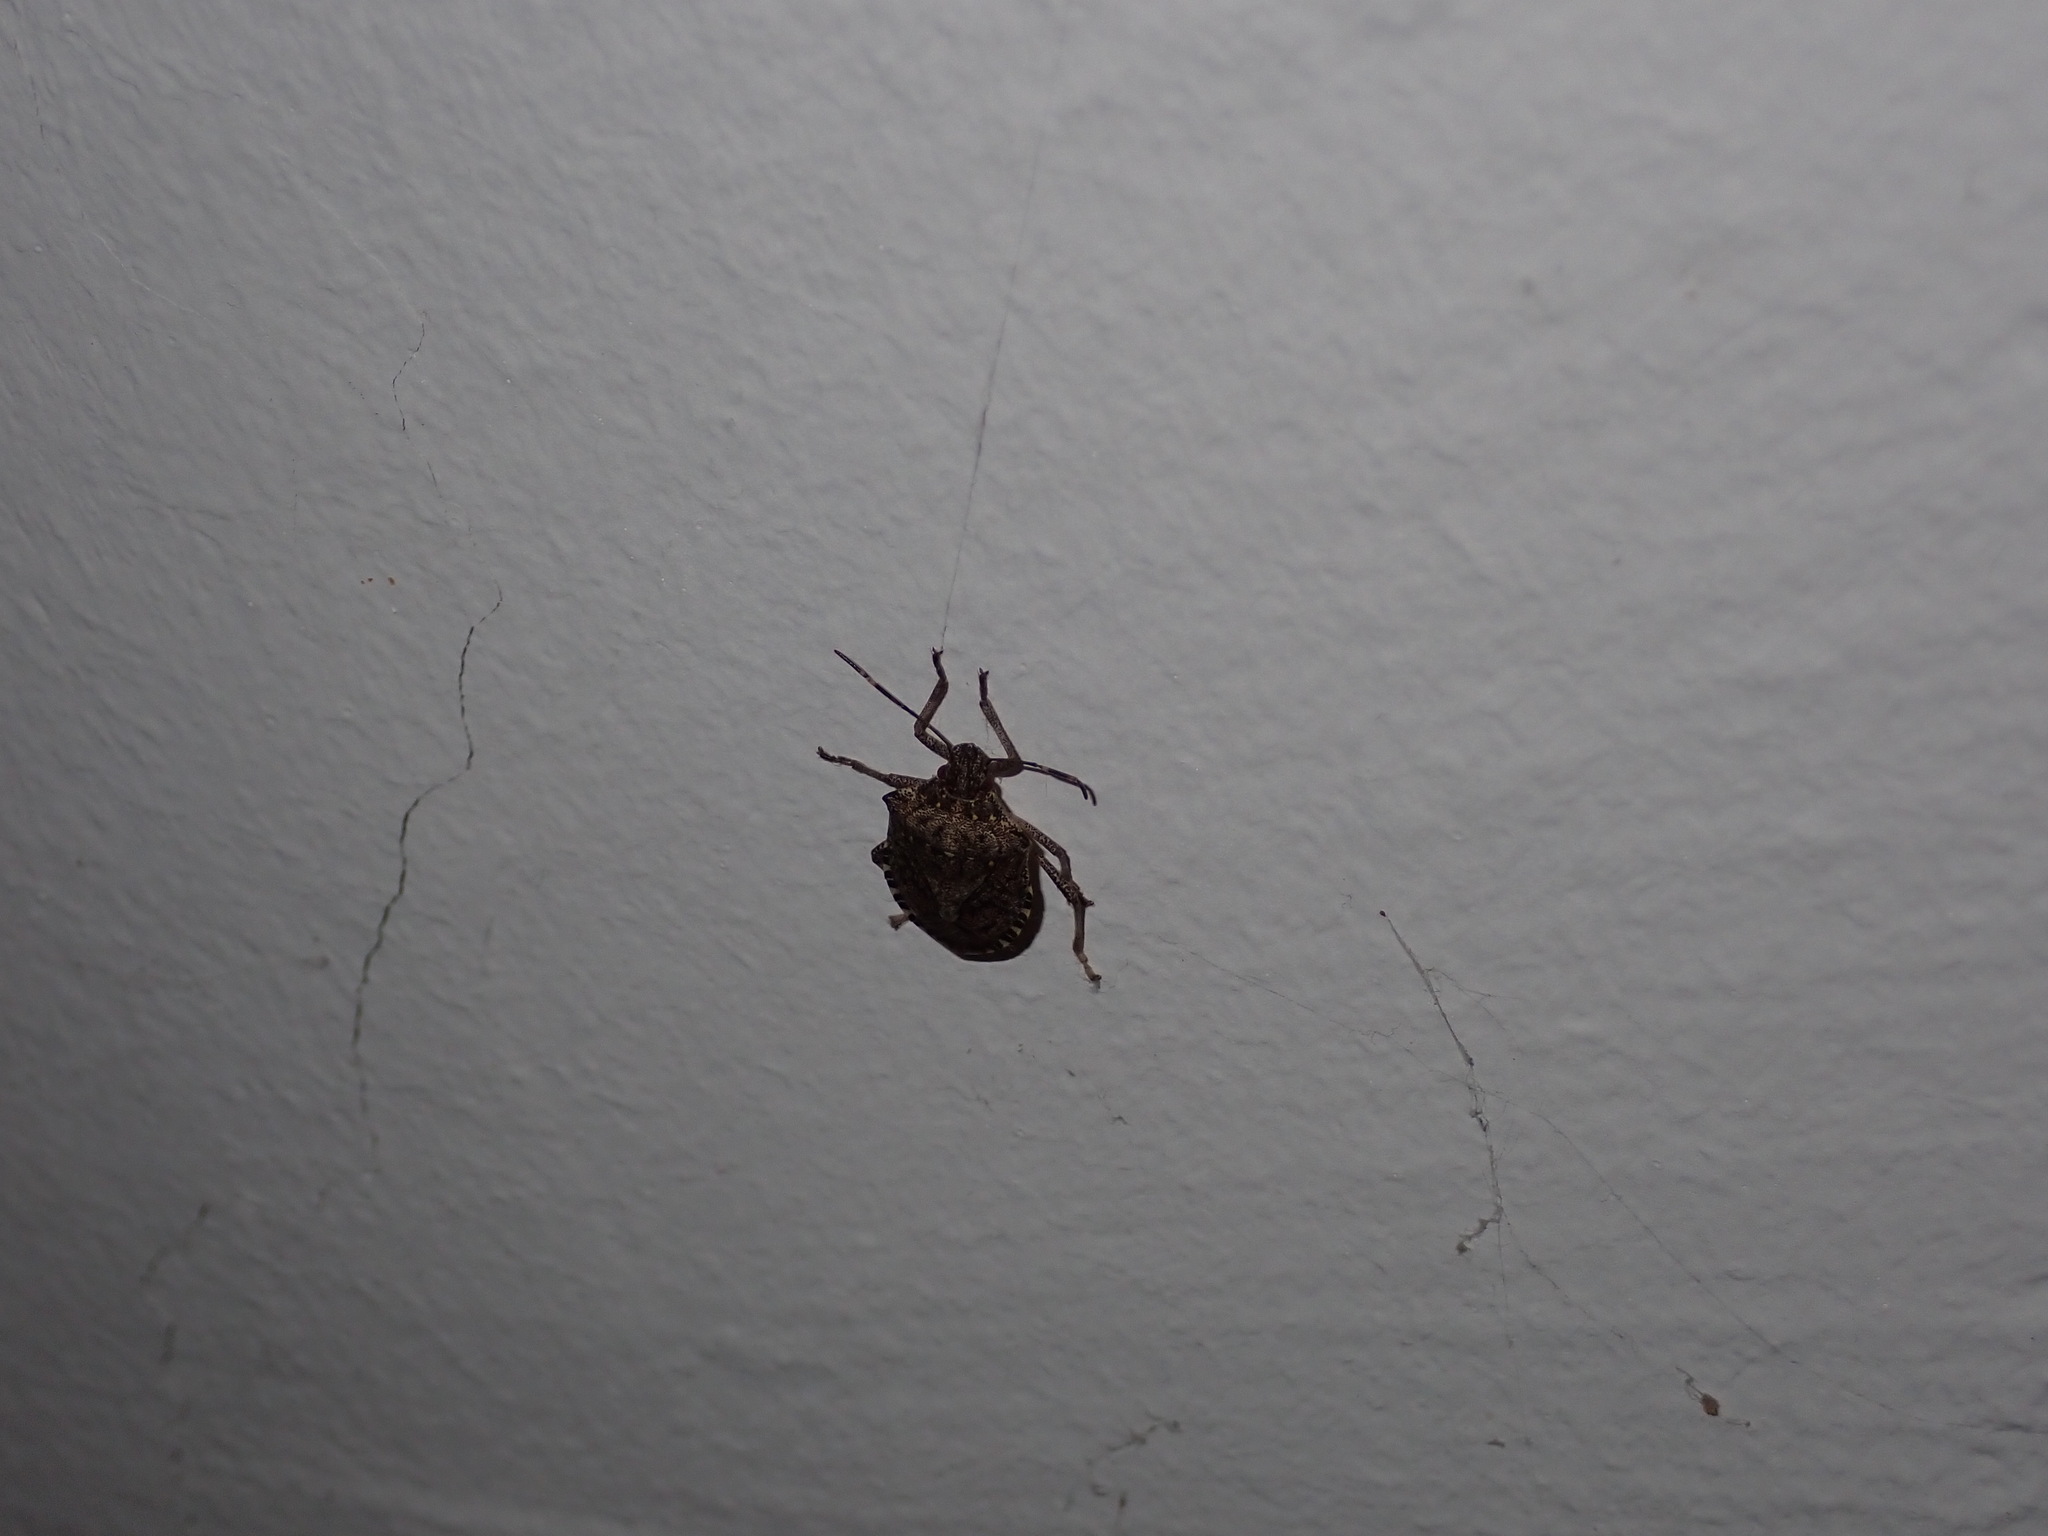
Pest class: stink_bug